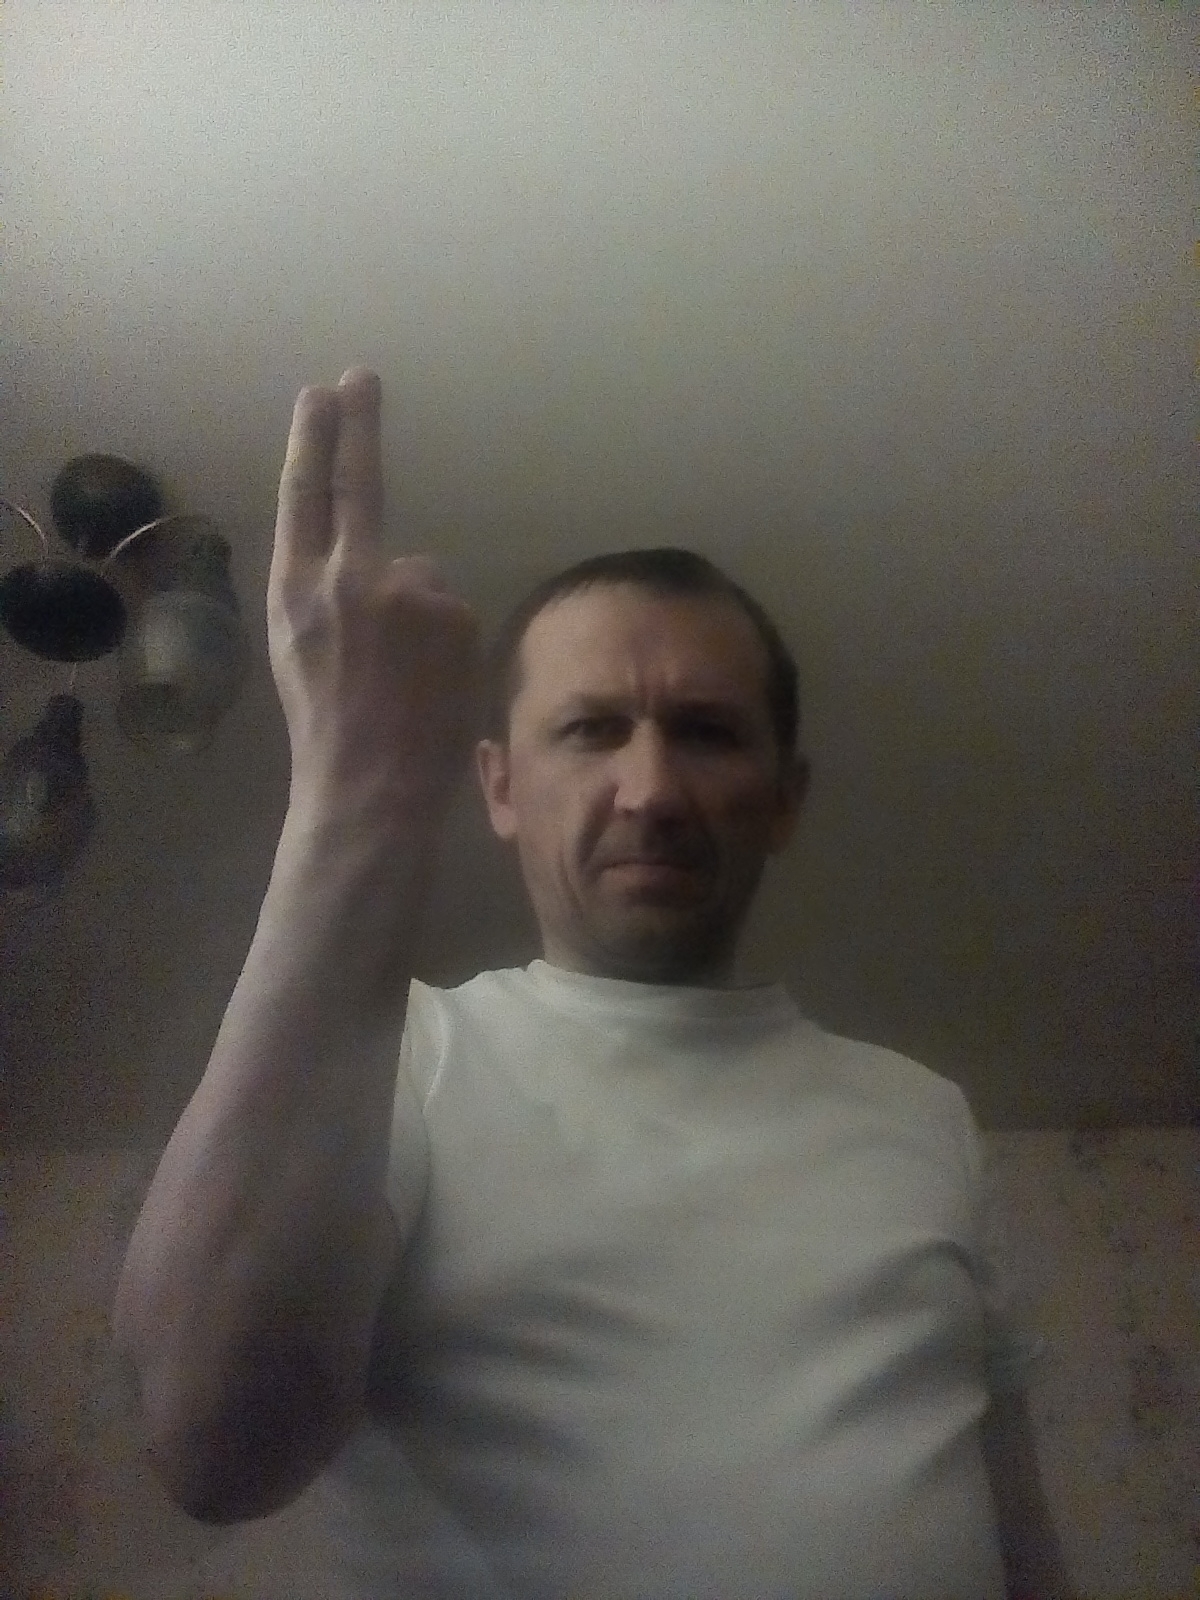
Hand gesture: two_up_inverted